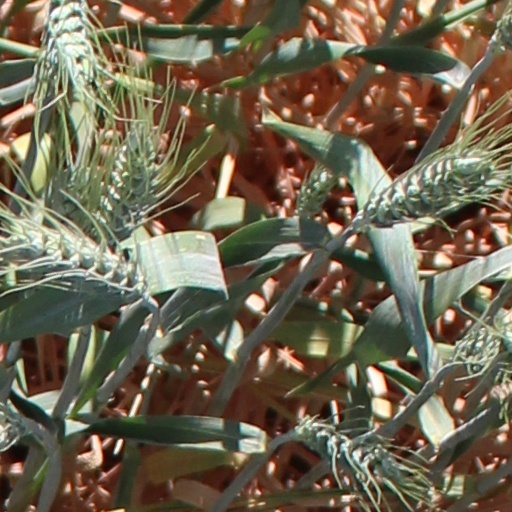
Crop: wheat